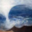
Label: sea